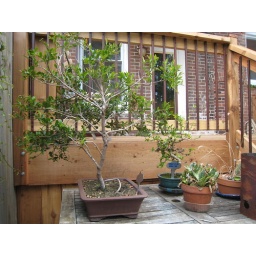
Keeping the bonsai on the table in front of where Kuma's dog house used to be.